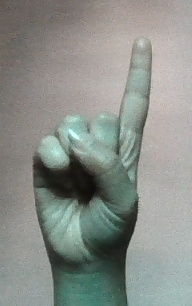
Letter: bb